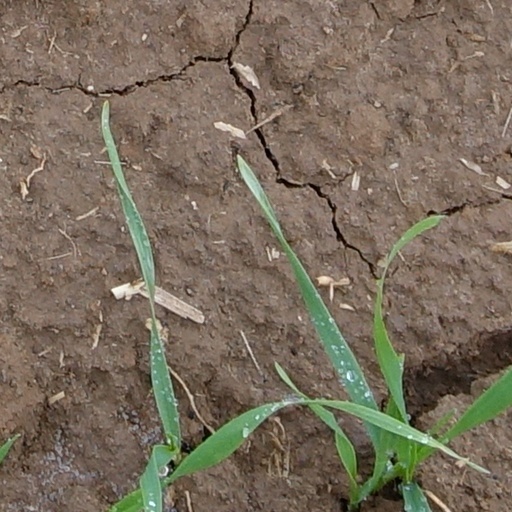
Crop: wheat